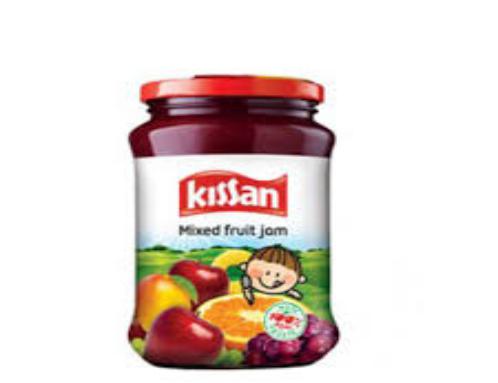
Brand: Kissan
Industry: Food